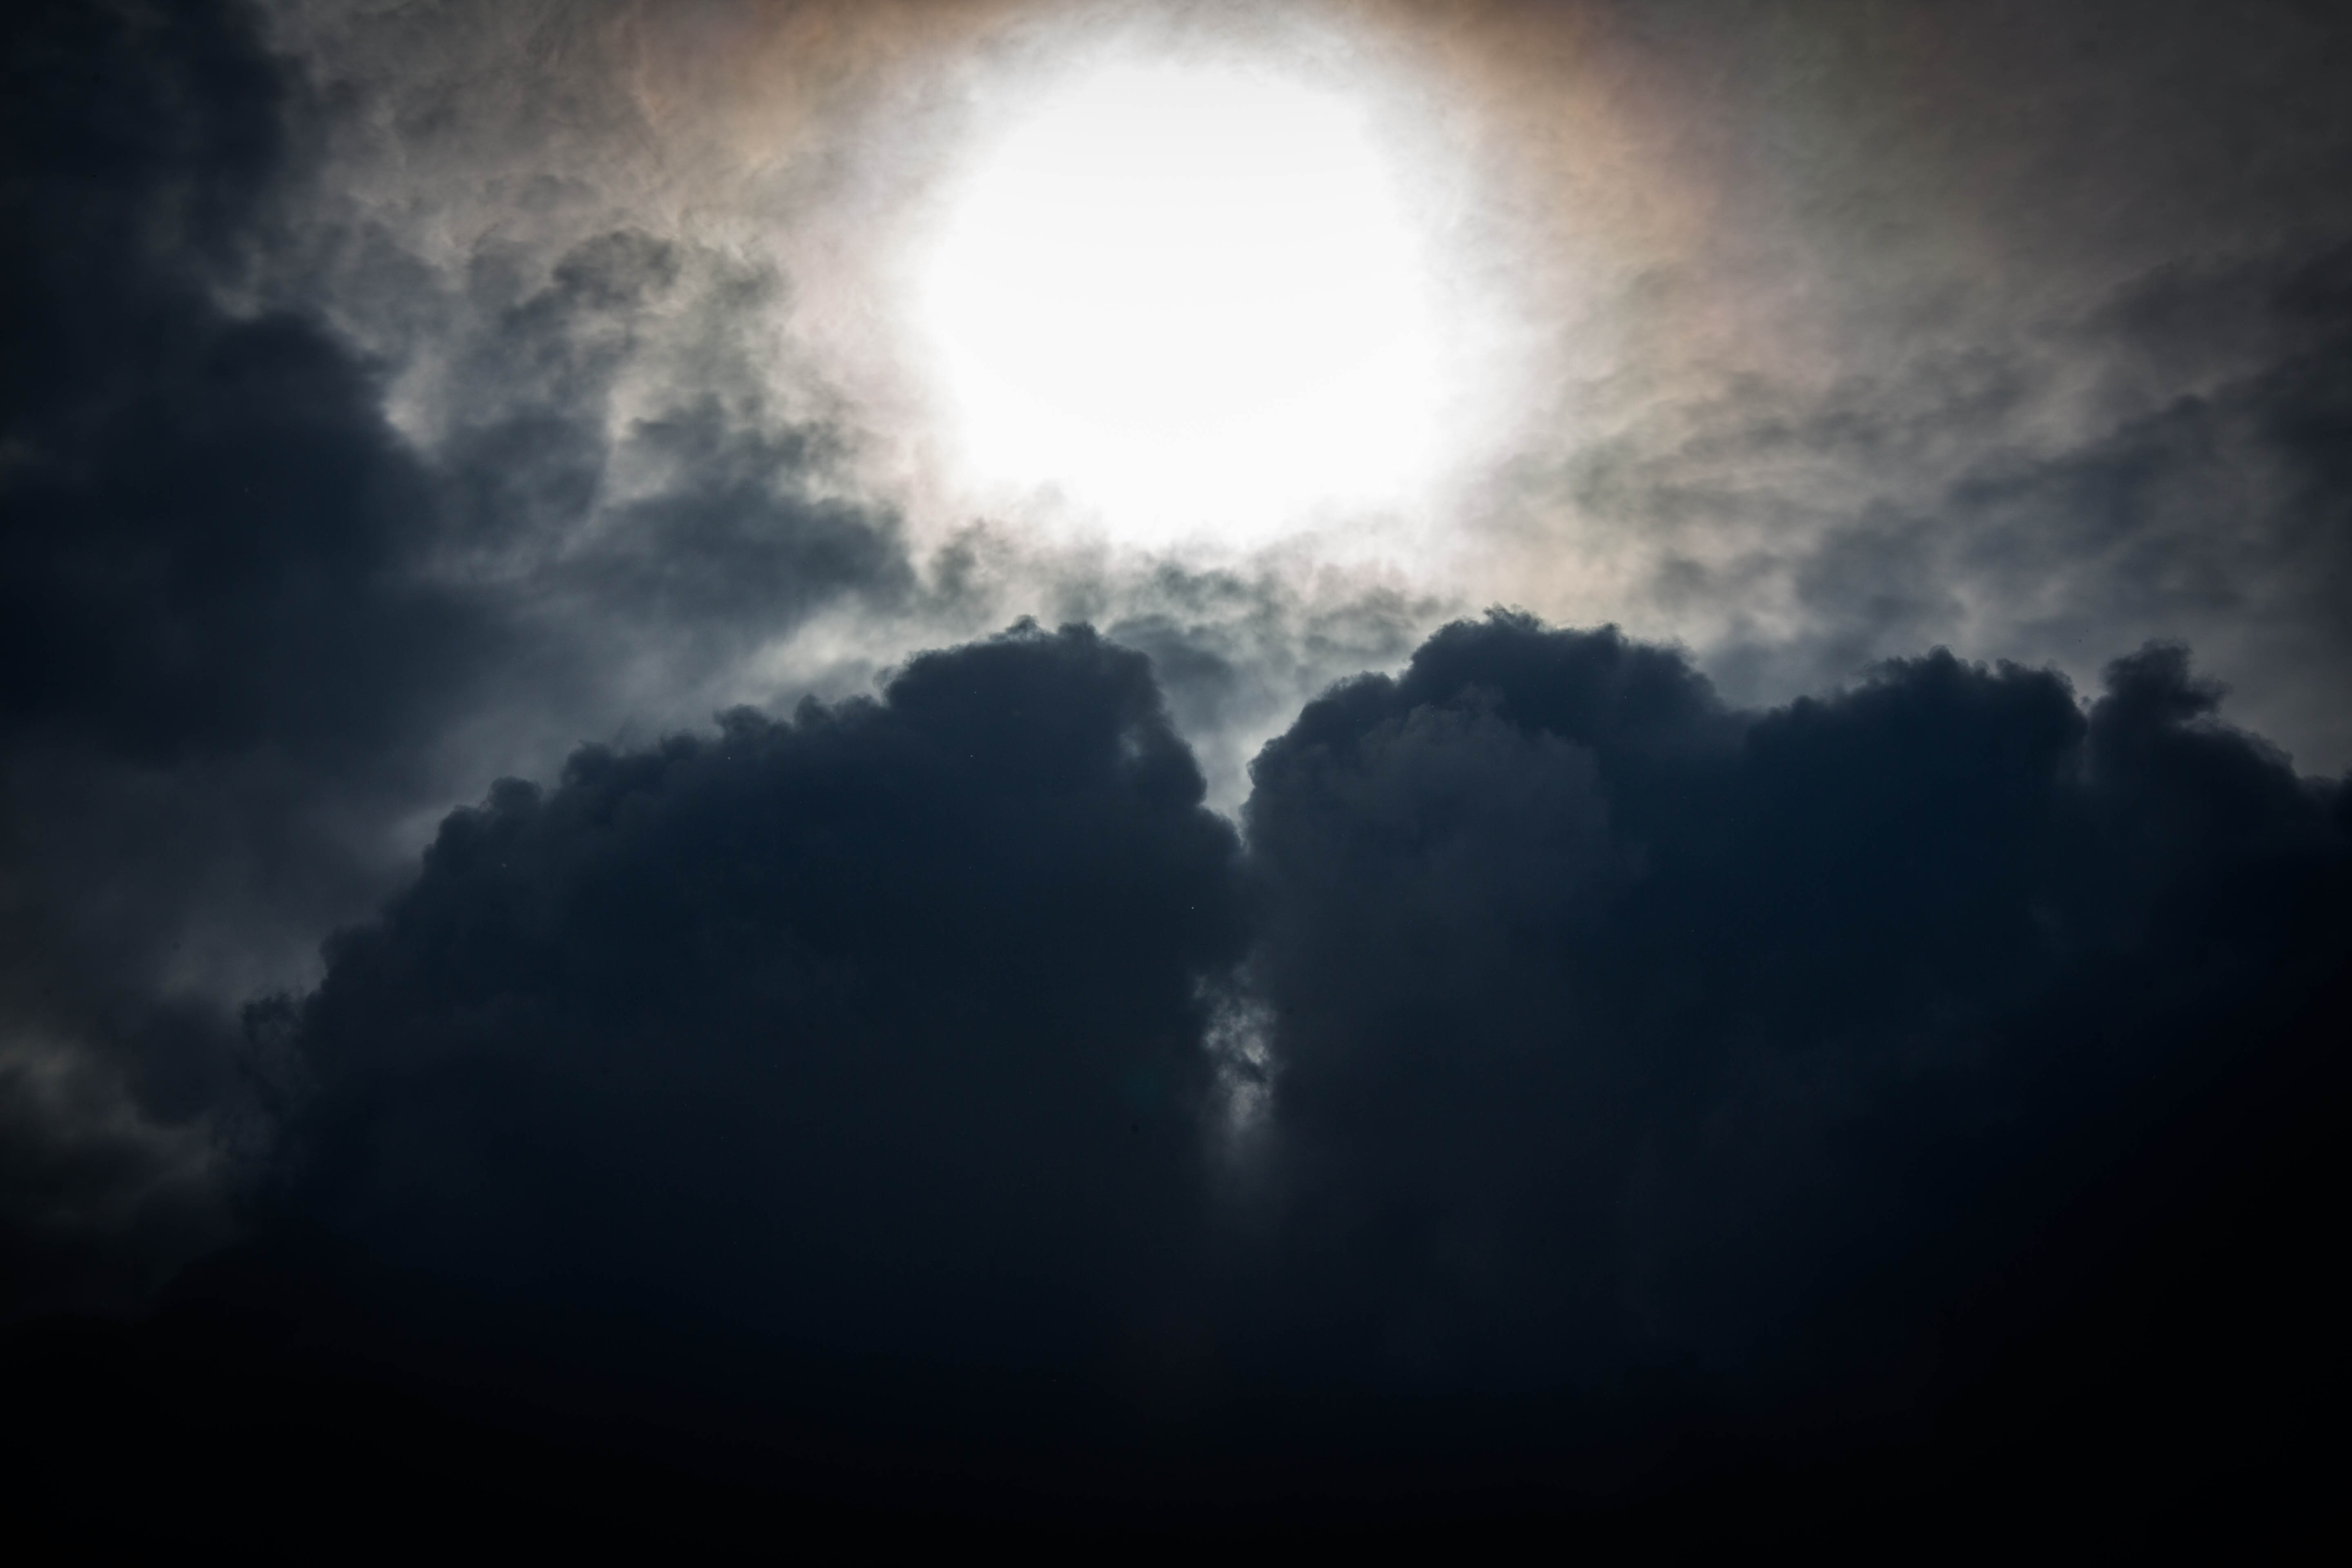
nature, cloud, sky, sunlight, atmosphere, heaven, weather, storm, cumulus, darkness, clouds, thunderstorm, phenomenon, meteorological phenomenon, atmospheric phenomenon, geological phenomenon, threatening clouds